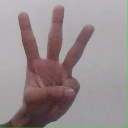
अक्षर: व